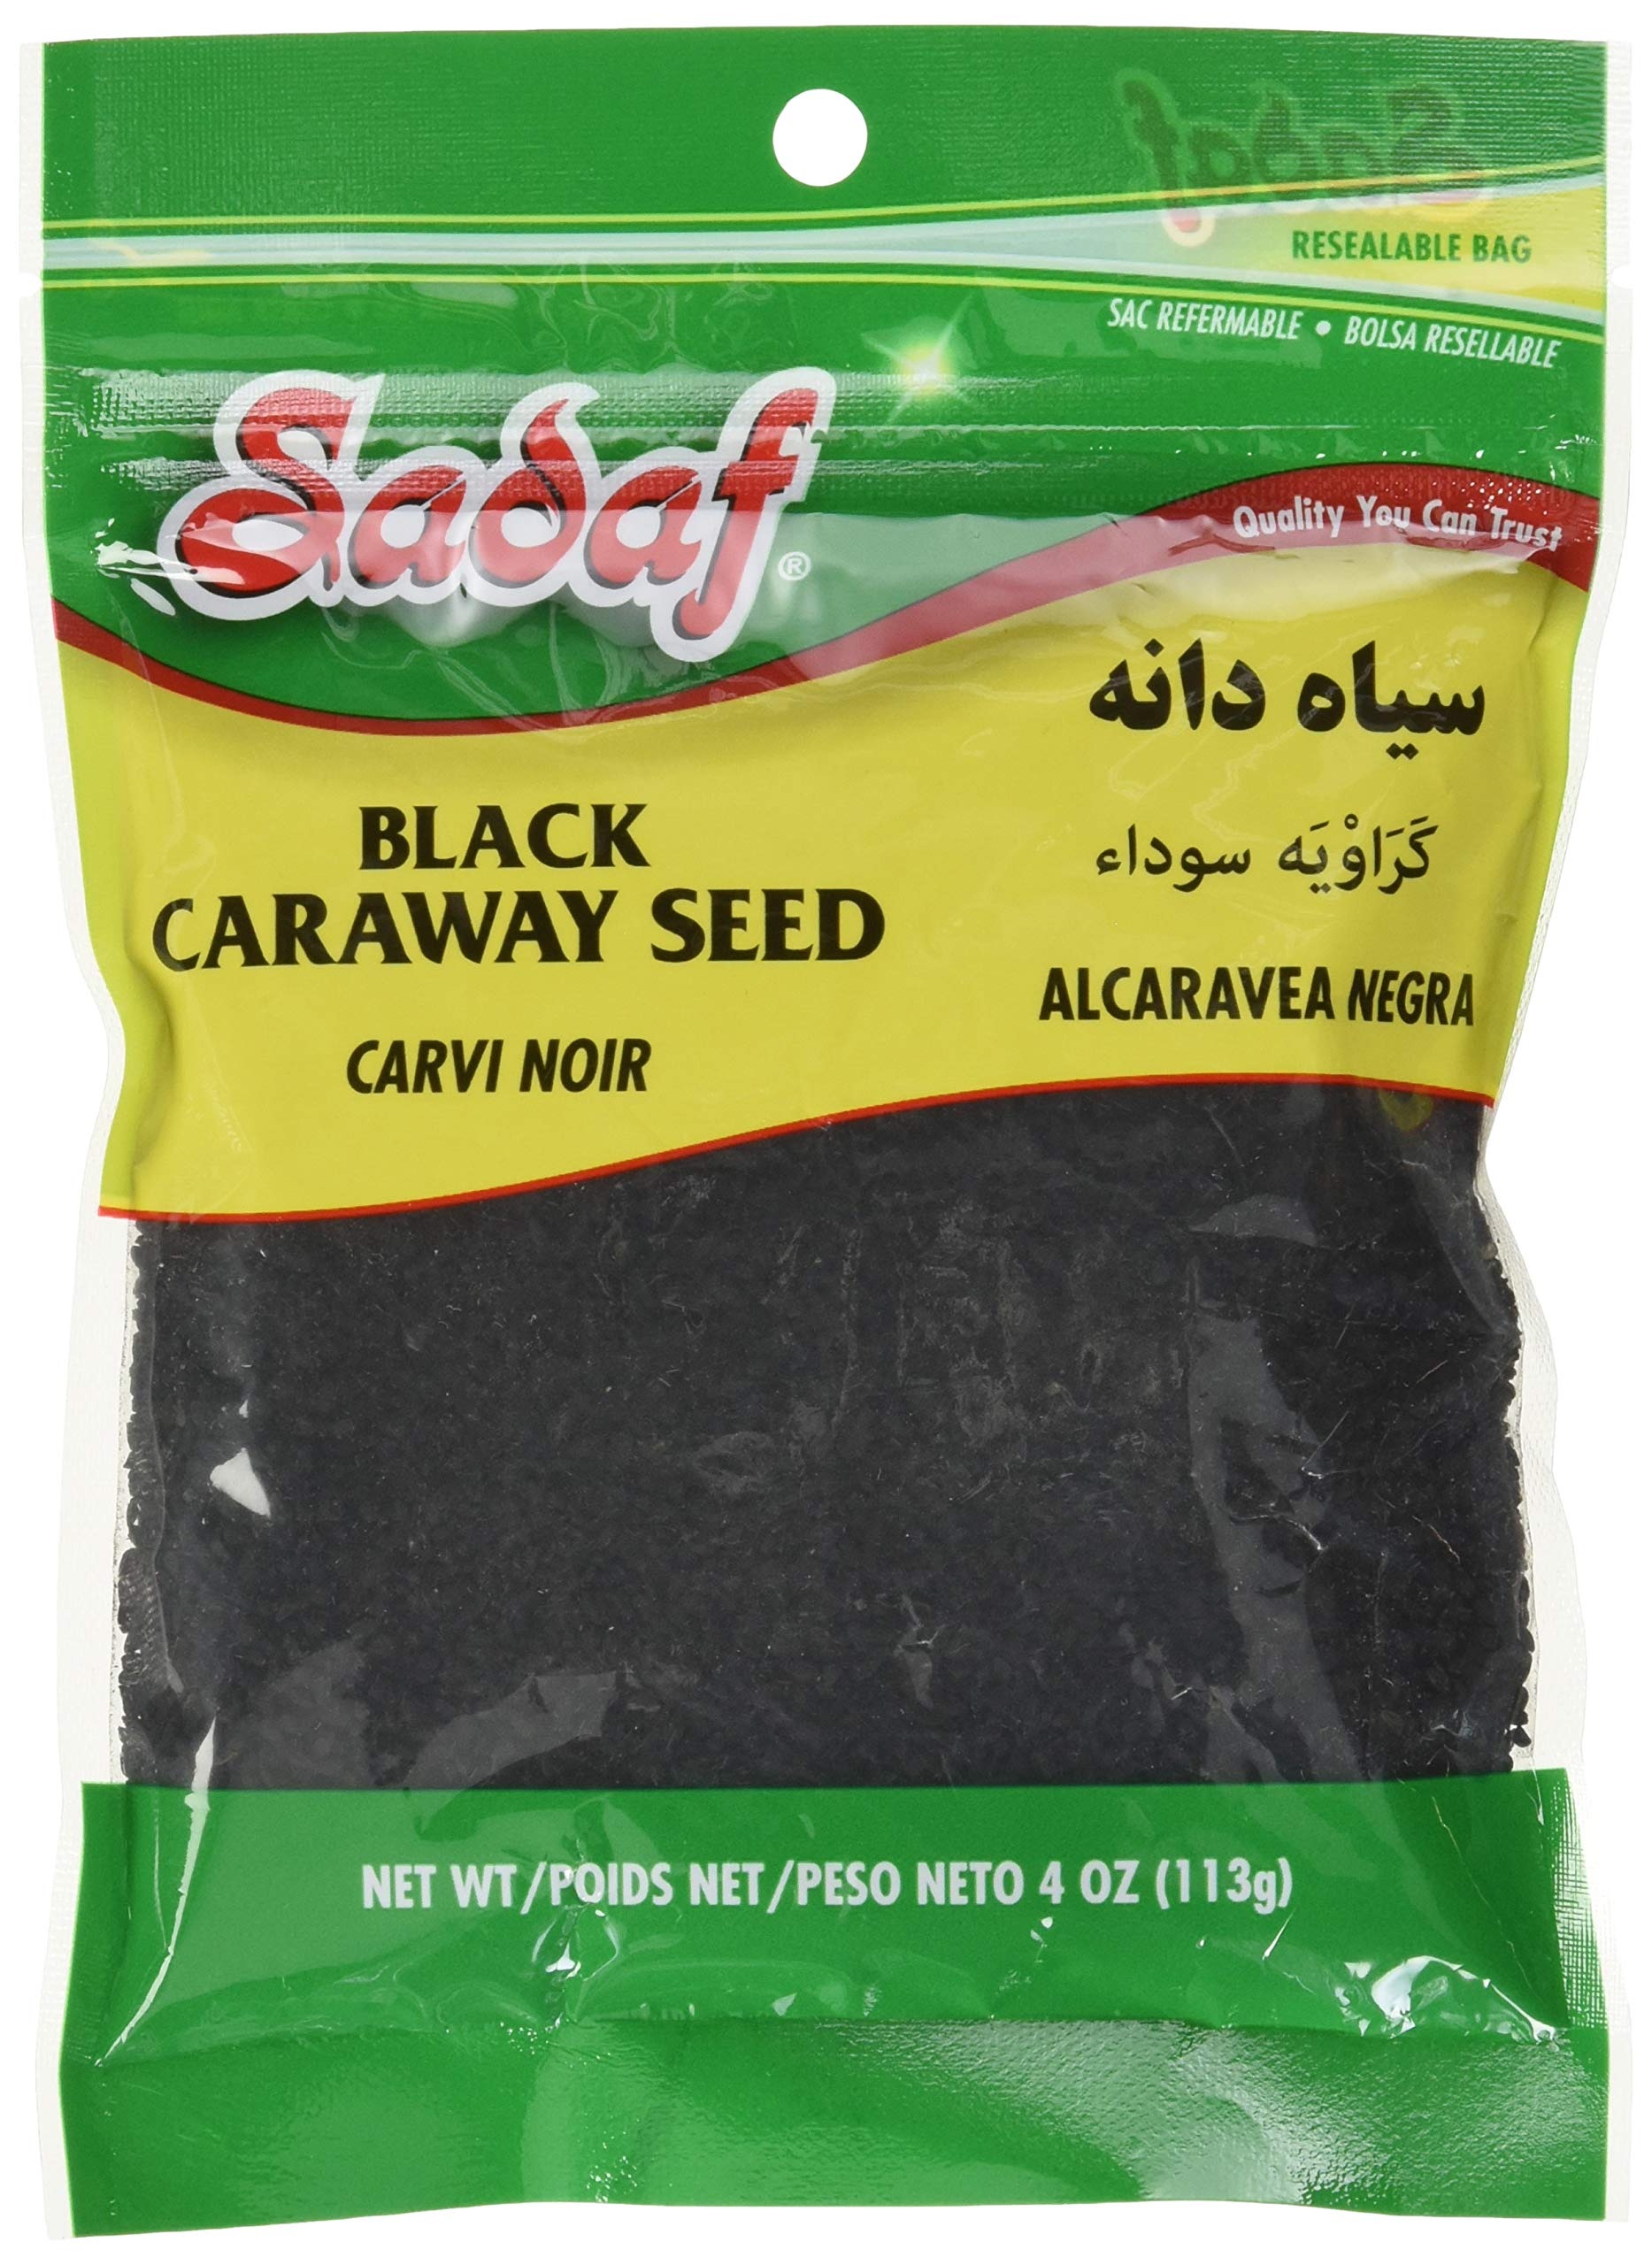
Item Name: Sadaf Black Seeds - Black Caraway Seeds - Nigella Black Seeds for Cooking & Food Seasoning - Kosher - 4 Oz Resealable Bag
Bullet Point 1: FLAVORFUL INGREDIENT: Enhance your culinary creations with the distinct and flavorful taste of Sadaf's Black Seed, you can add a unique and delicious flavor to your meals while also gaining the benefits of this amazing seed.
Bullet Point 2: VERSATILE USAGE: Add depth of flavor to you culinary creations with this versatile spice. Our Black Seeds can be used to season breads, pastries, stews, and meat dishes. They can also be used as a garnish, or as a topping for salads, yogurt or hummus.
Bullet Point 3: KOSHER: Strict adherence to the highest kosher standards, ensuring quality, making it a choice you can trust
Bullet Point 4: CONVENIENT PACKAGING: Sadaf Black Seeds are packaged in a resealable bag, allowing for effortless storage and preserving their freshness and flavor for longer, ensuring that each use is as tasty as the first. The perfect addition to your pantry
Bullet Point 5: ALLERGEN: Packed on shared equipment with wheat, tree nuts, soy and sesame.
Value: 4.0
Unit: ounce

Price: 8.77